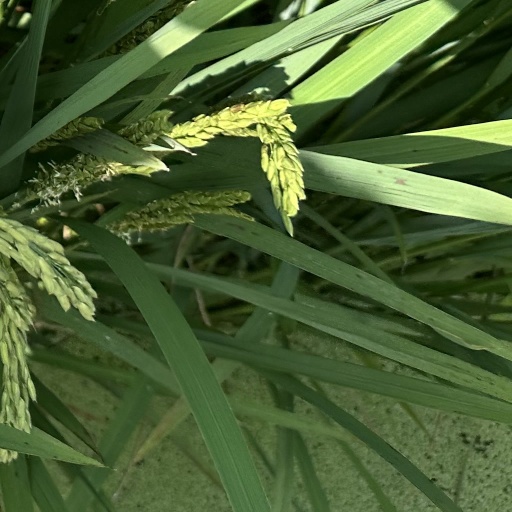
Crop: rice